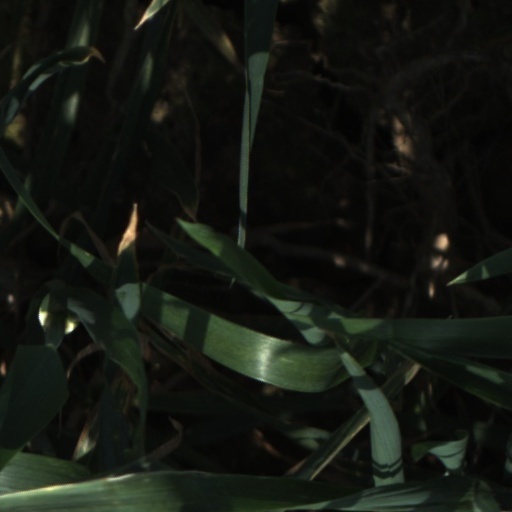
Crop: wheat